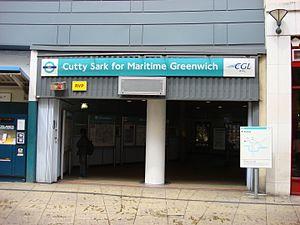
Cutty Sark for Maritime Greenwich est une station souterraine du Docklands Light Railway (DLR), qui est un réseau semblable au métro de Londres visant à couvrir l'Est de la ville et le bord de la Tamise, mal desservi par le métro. Ceci est la première station du réseau DLR étendu sur la rive droite de la Tamise après que le train a traversé l'est de la City et le quartier d'affaires de Millwill.